Stalag X-B

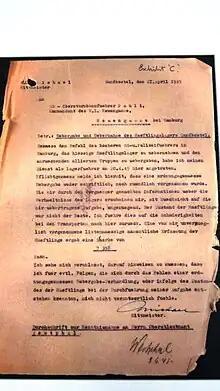
Letter dated 21 April 1945 about the handover of the camp, exhibited at Neuengamme concentration camp.

At first, prisoners were housed in tents, but from spring 1940 inmates constructed masonry huts. Later, prefabricated wooded huts were added. By 1941, there were over 100 huts housing prisoners as well as latrines, kitchens, buildings for punishment confinement and the commandant's office. In addition, there was a hospital ("Reservelazarett X-B") and a punishment work camp of two huts inside the moor. By 1940, after the German victory over France, the camp was filled beyond capacity. Stalag X-B was then expanded to house a total of 30,000 prisoners.